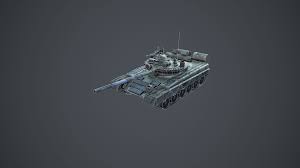
Label: T-80